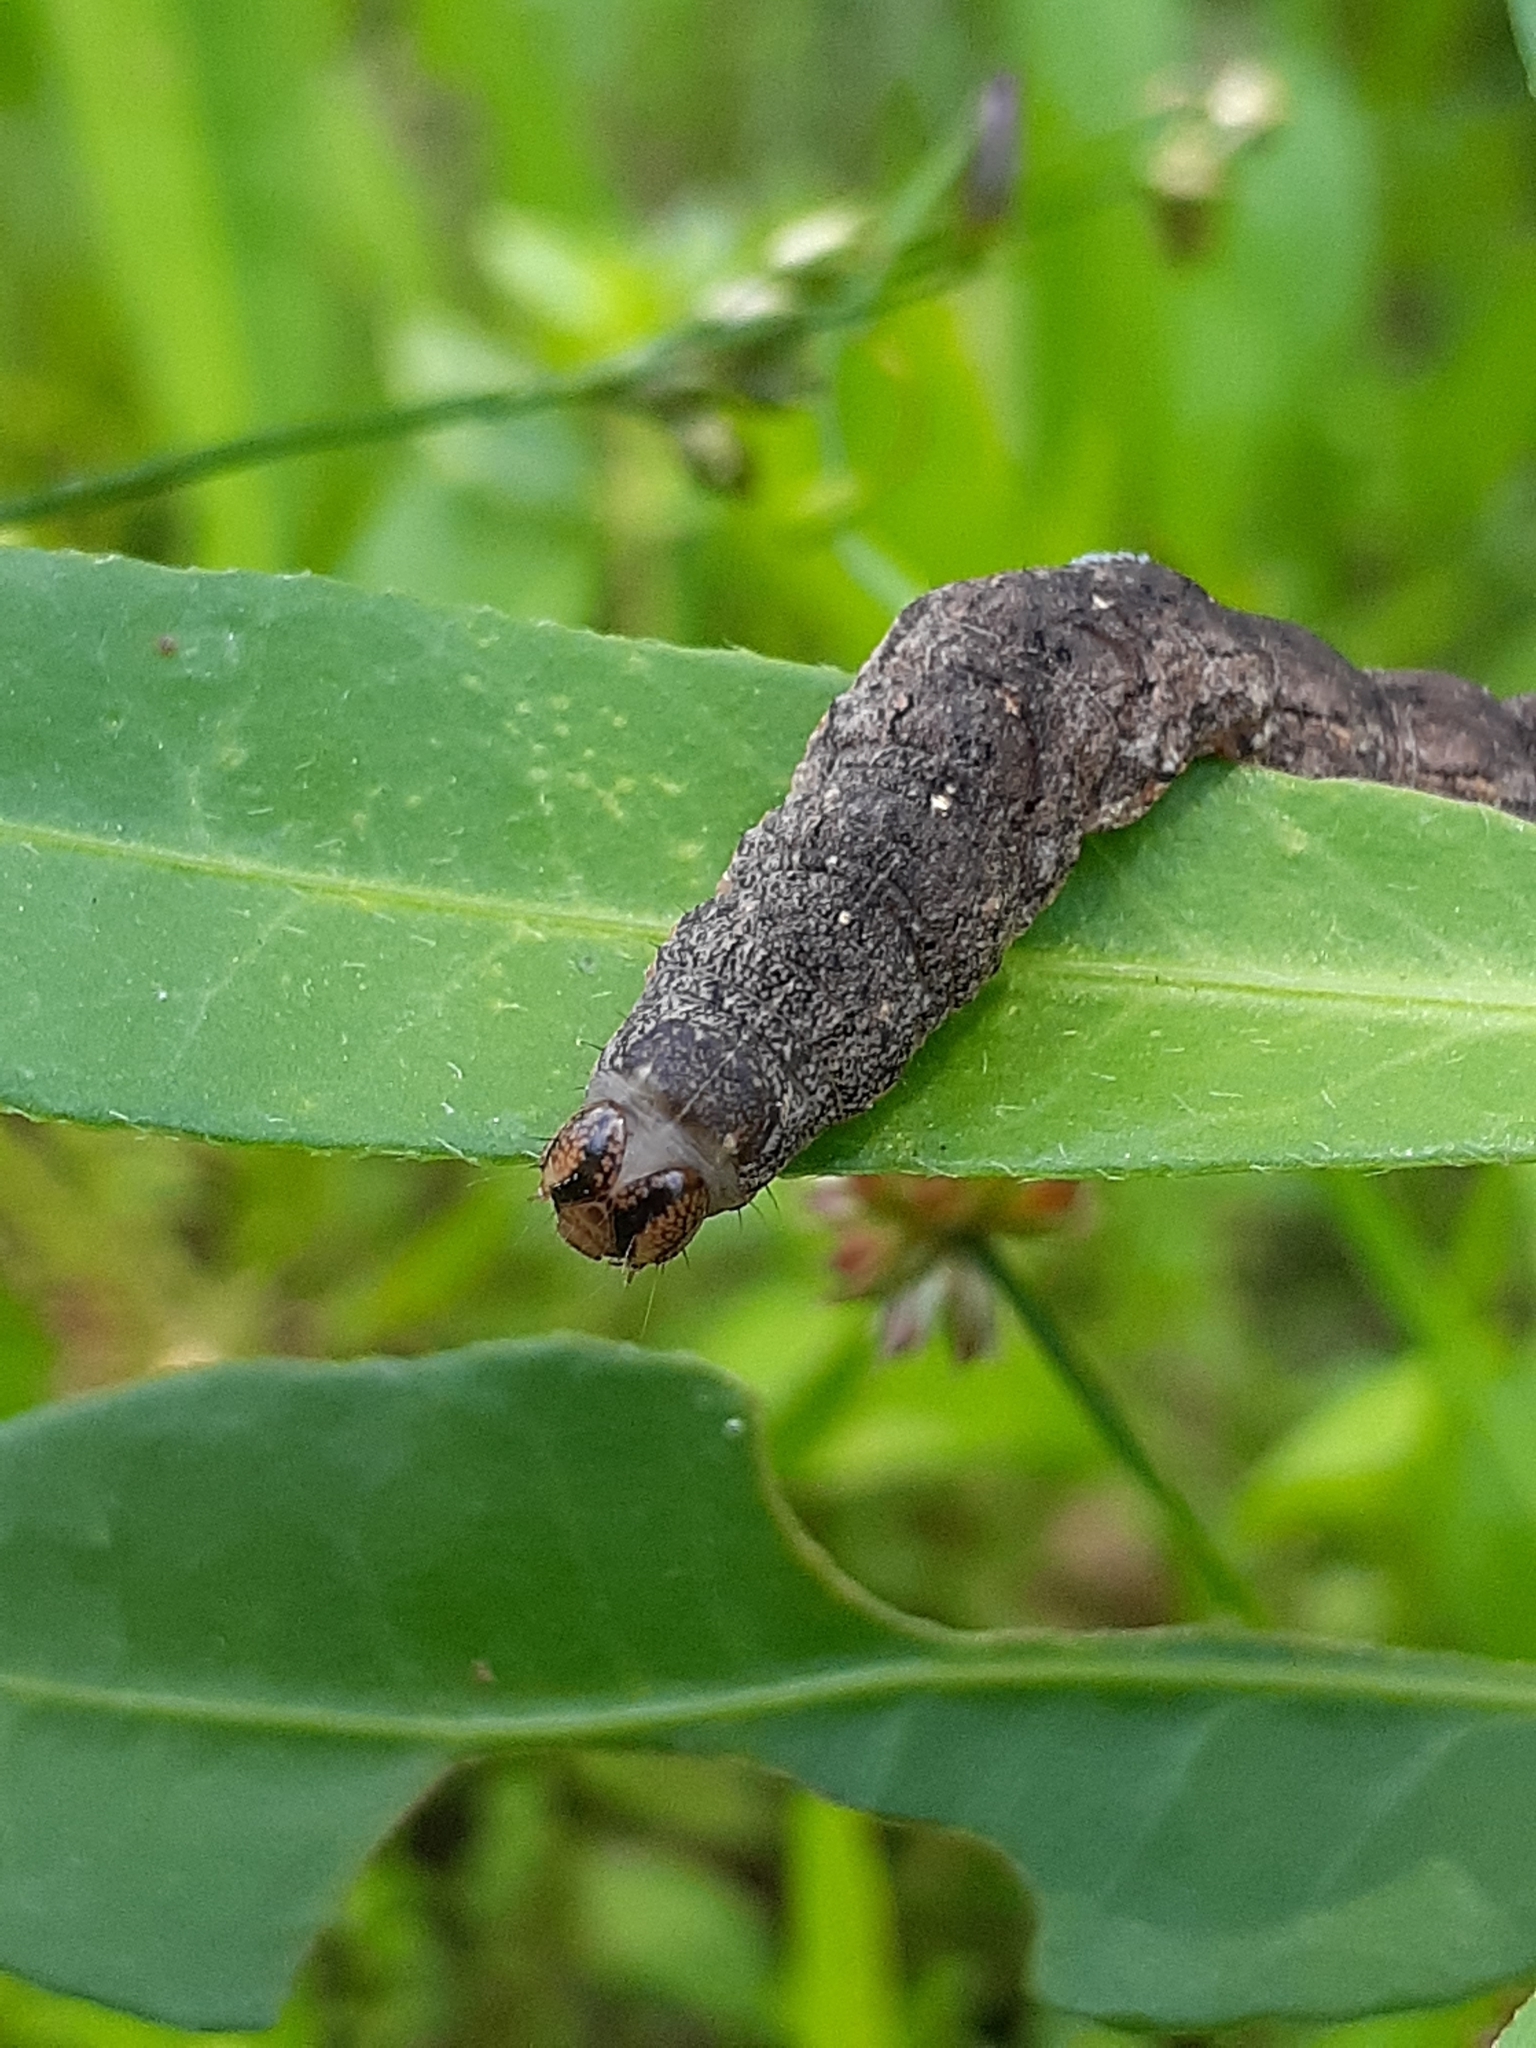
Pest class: cutworms